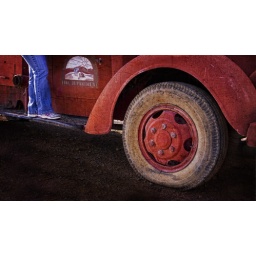
The old fire truck sitting on the side of the road in Death Valley, CA